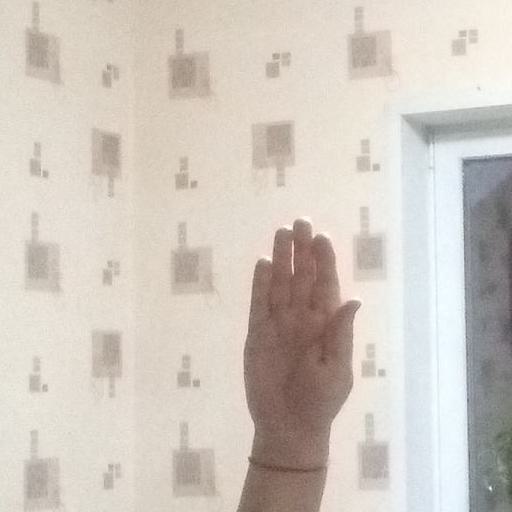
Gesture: stop